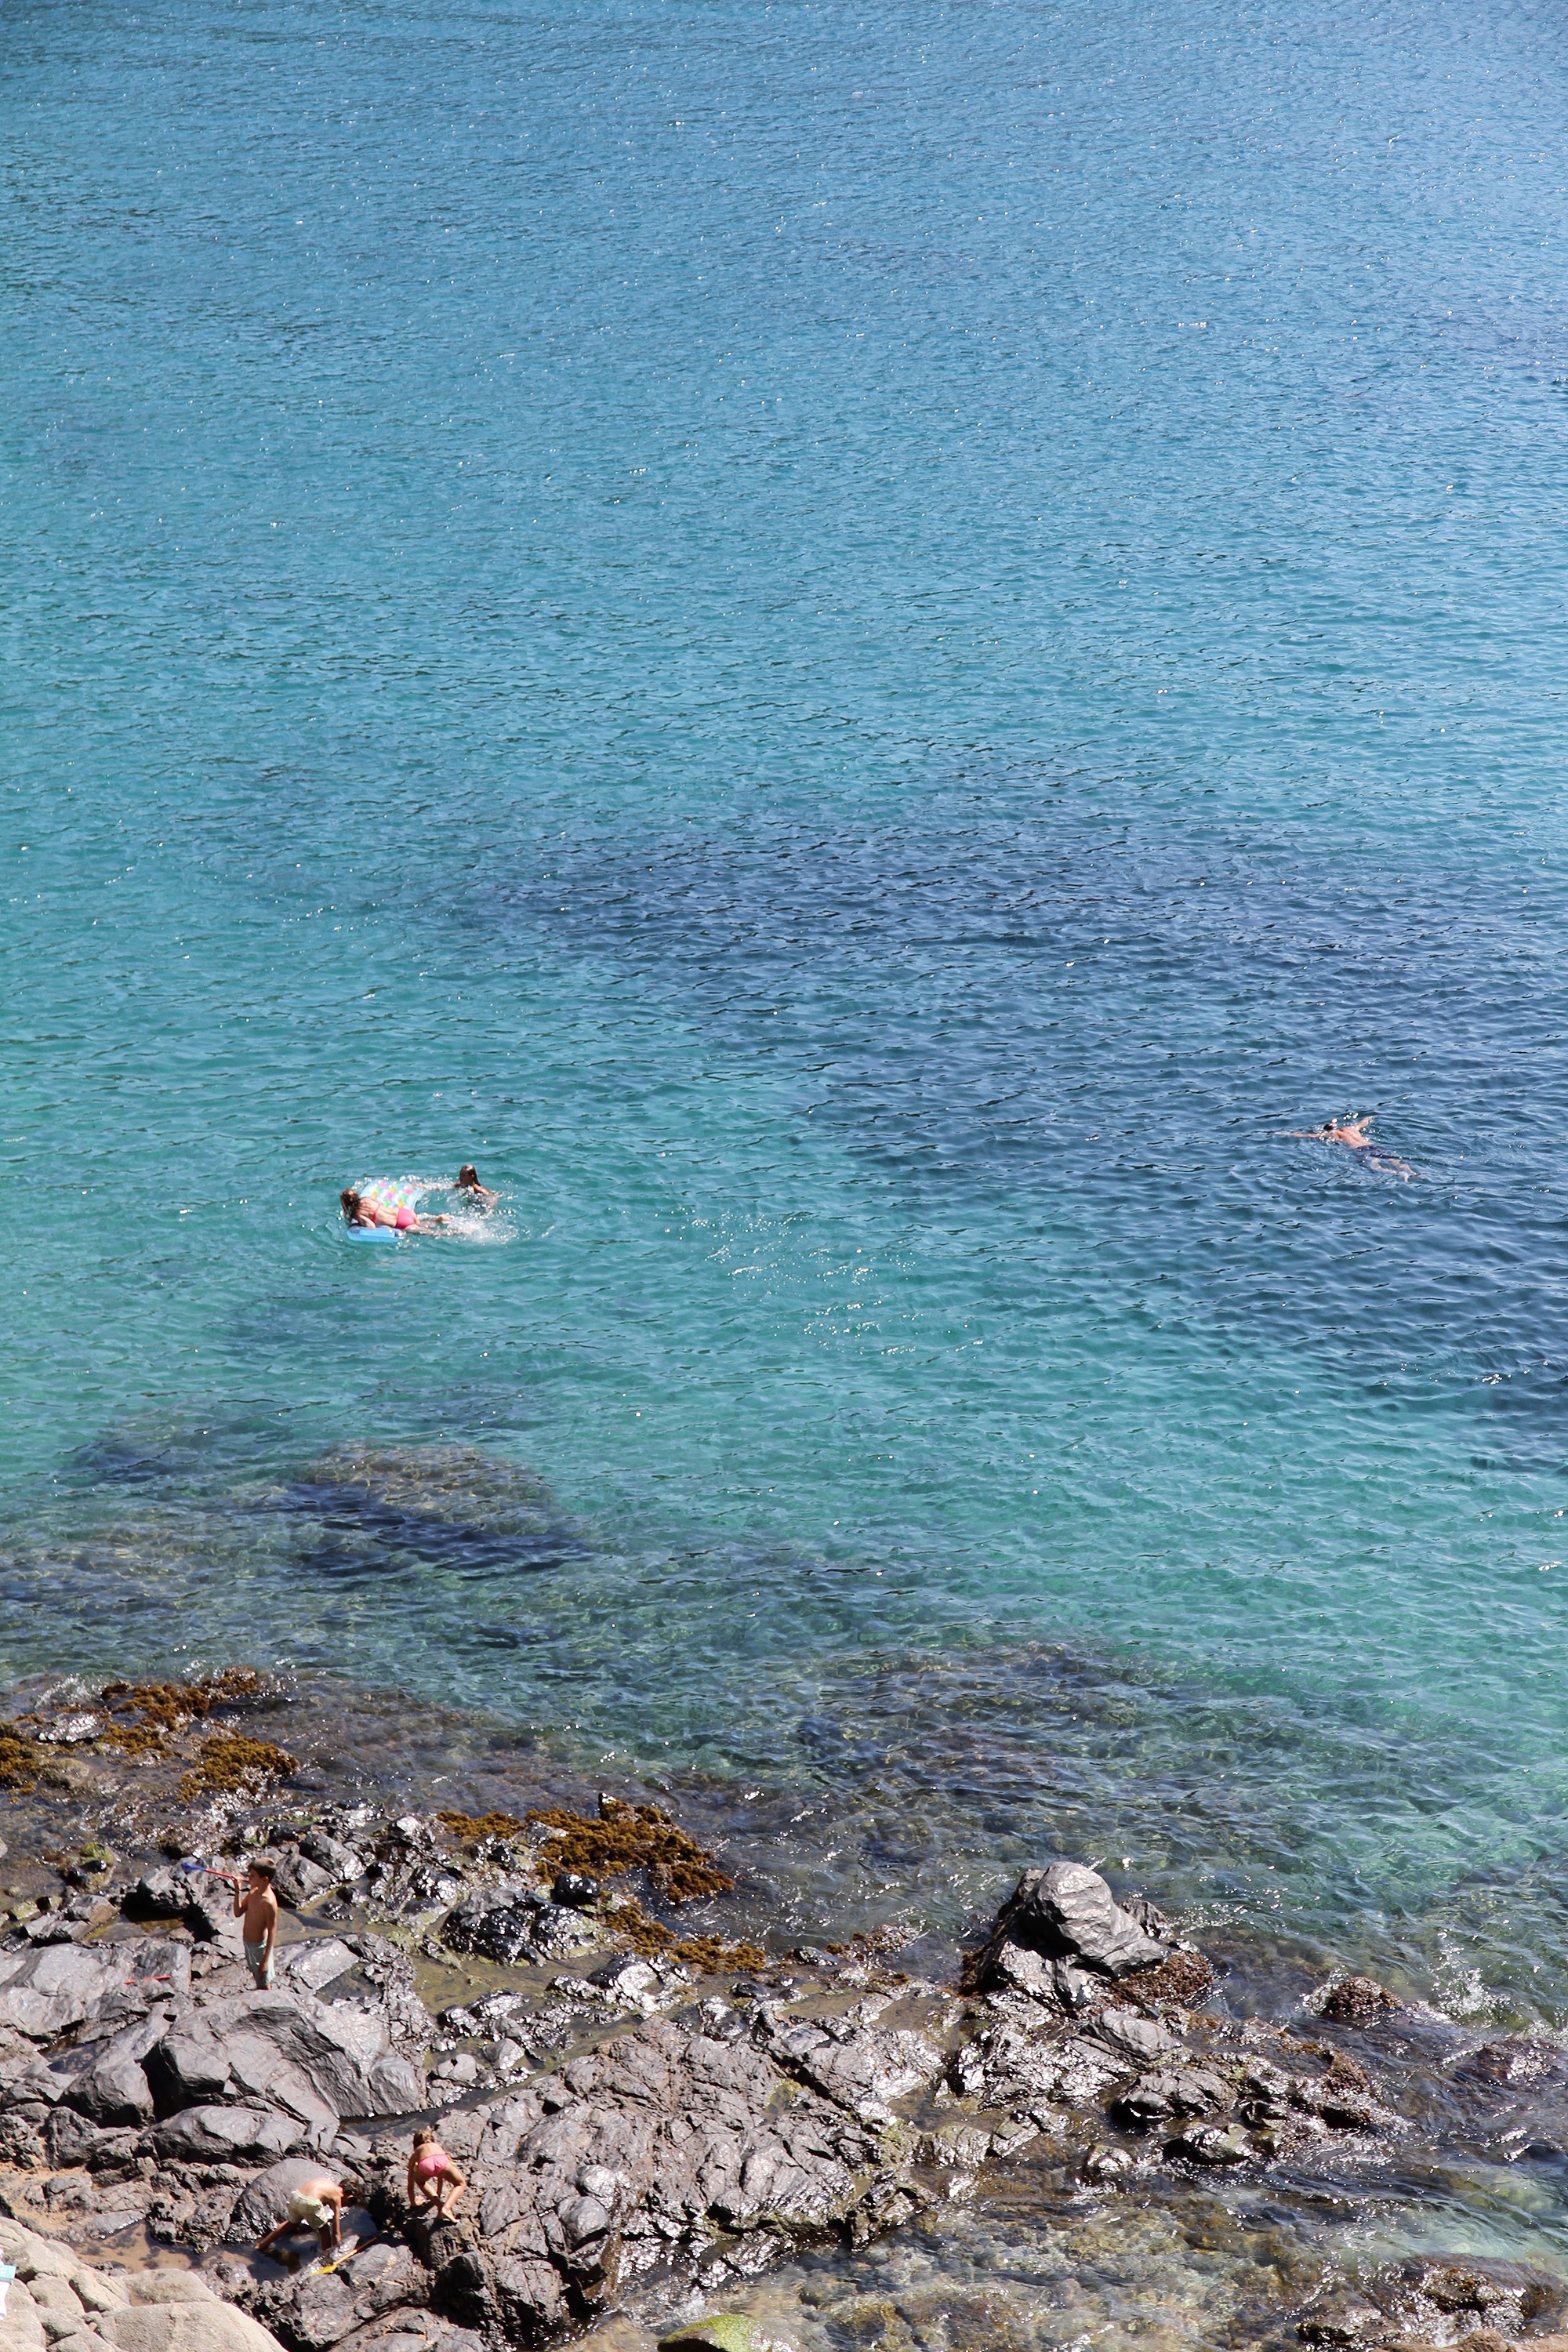
beach, sea, coast, ocean, shore, wave, cliff, cove, bay, terrain, body of water, cape